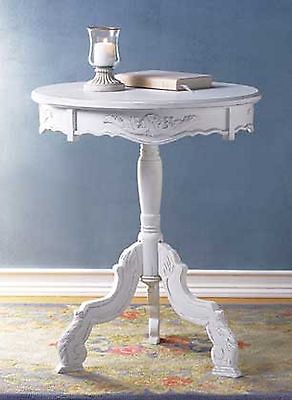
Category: table